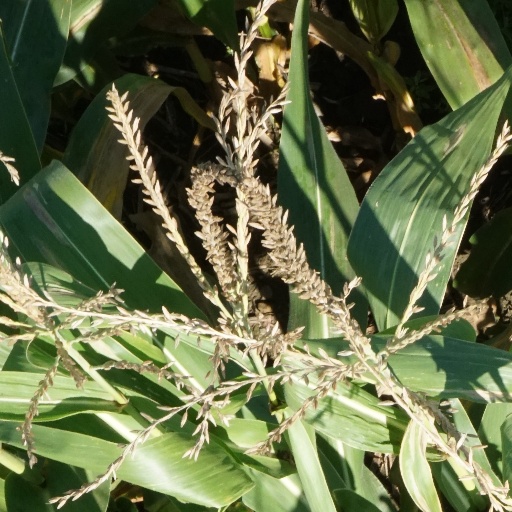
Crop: maize; corn